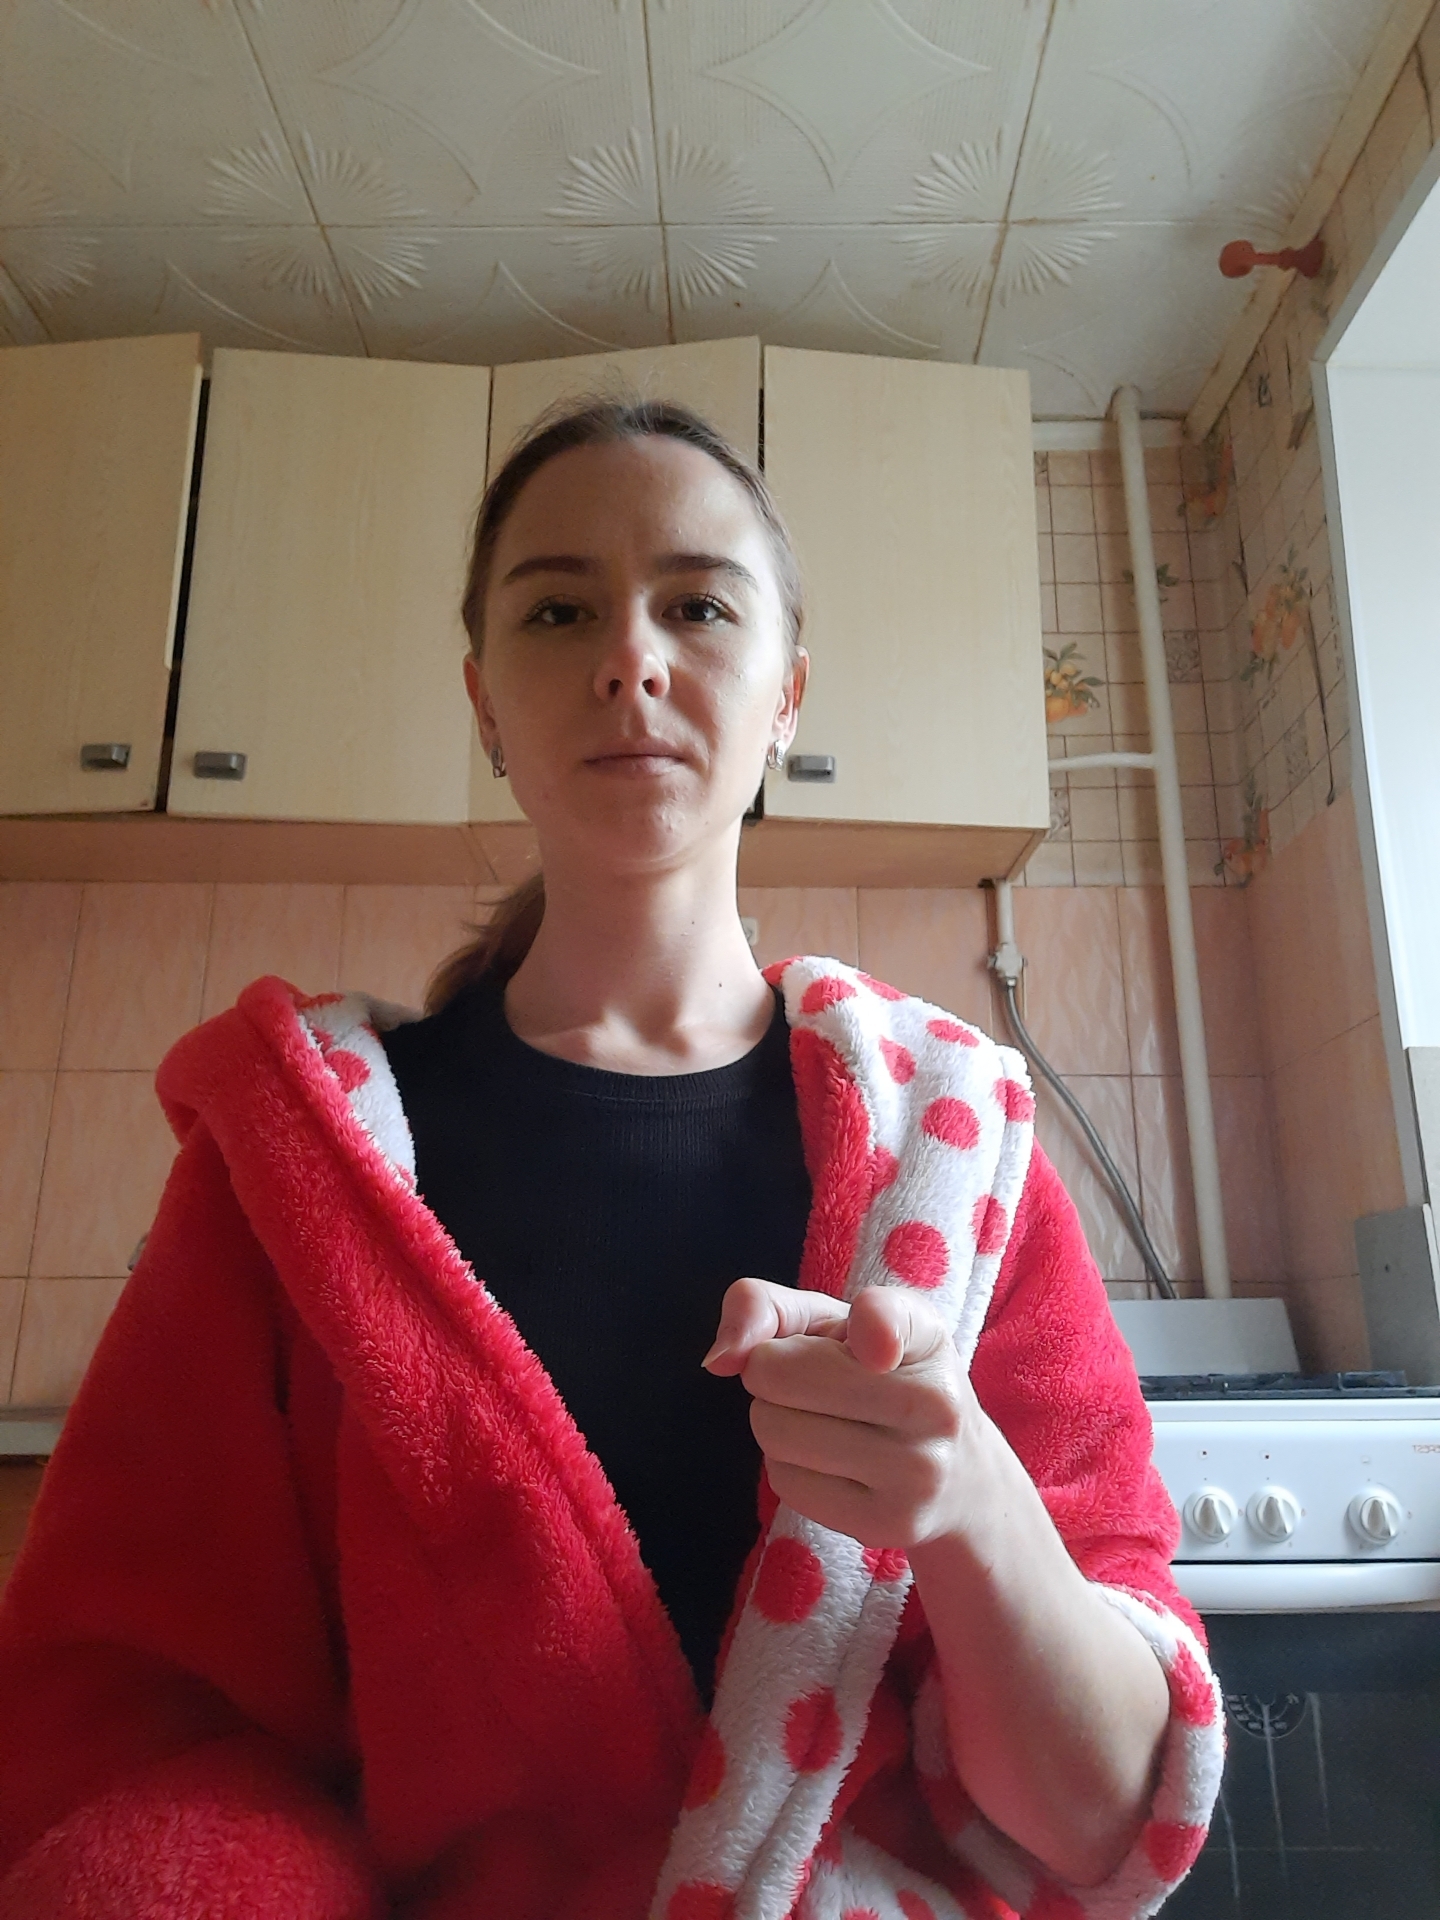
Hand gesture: point